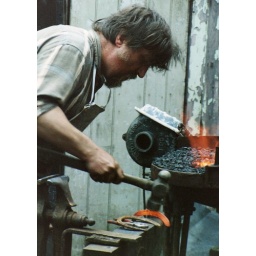
Blacksmith demonstrating how to make a horse shoe in Alford, Lincolnshire.